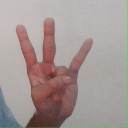
अक्षर: क्ष